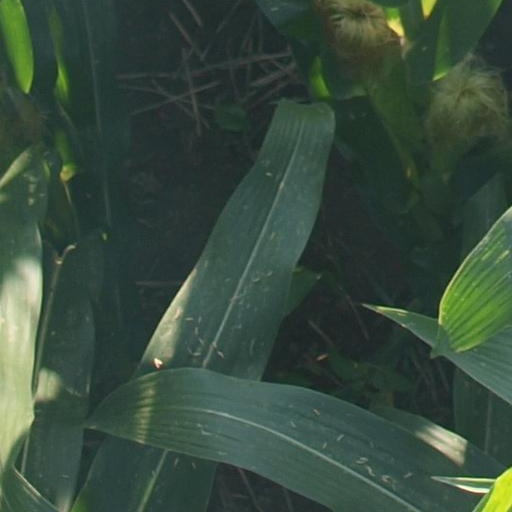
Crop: maize; corn